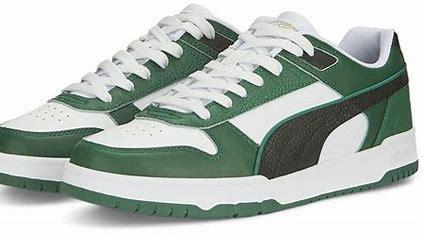
Brand: Puma
Model: RBD Game